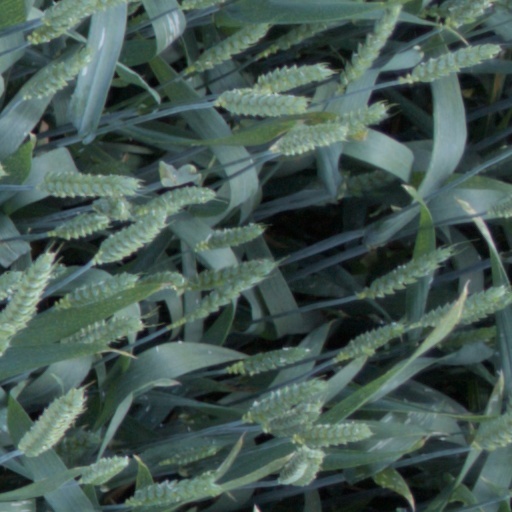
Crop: wheat